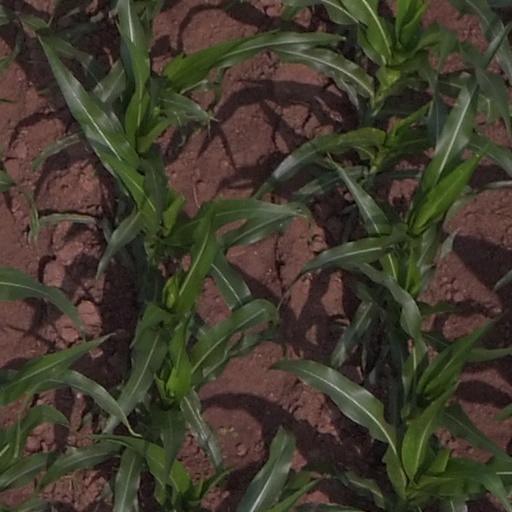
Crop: maize; corn